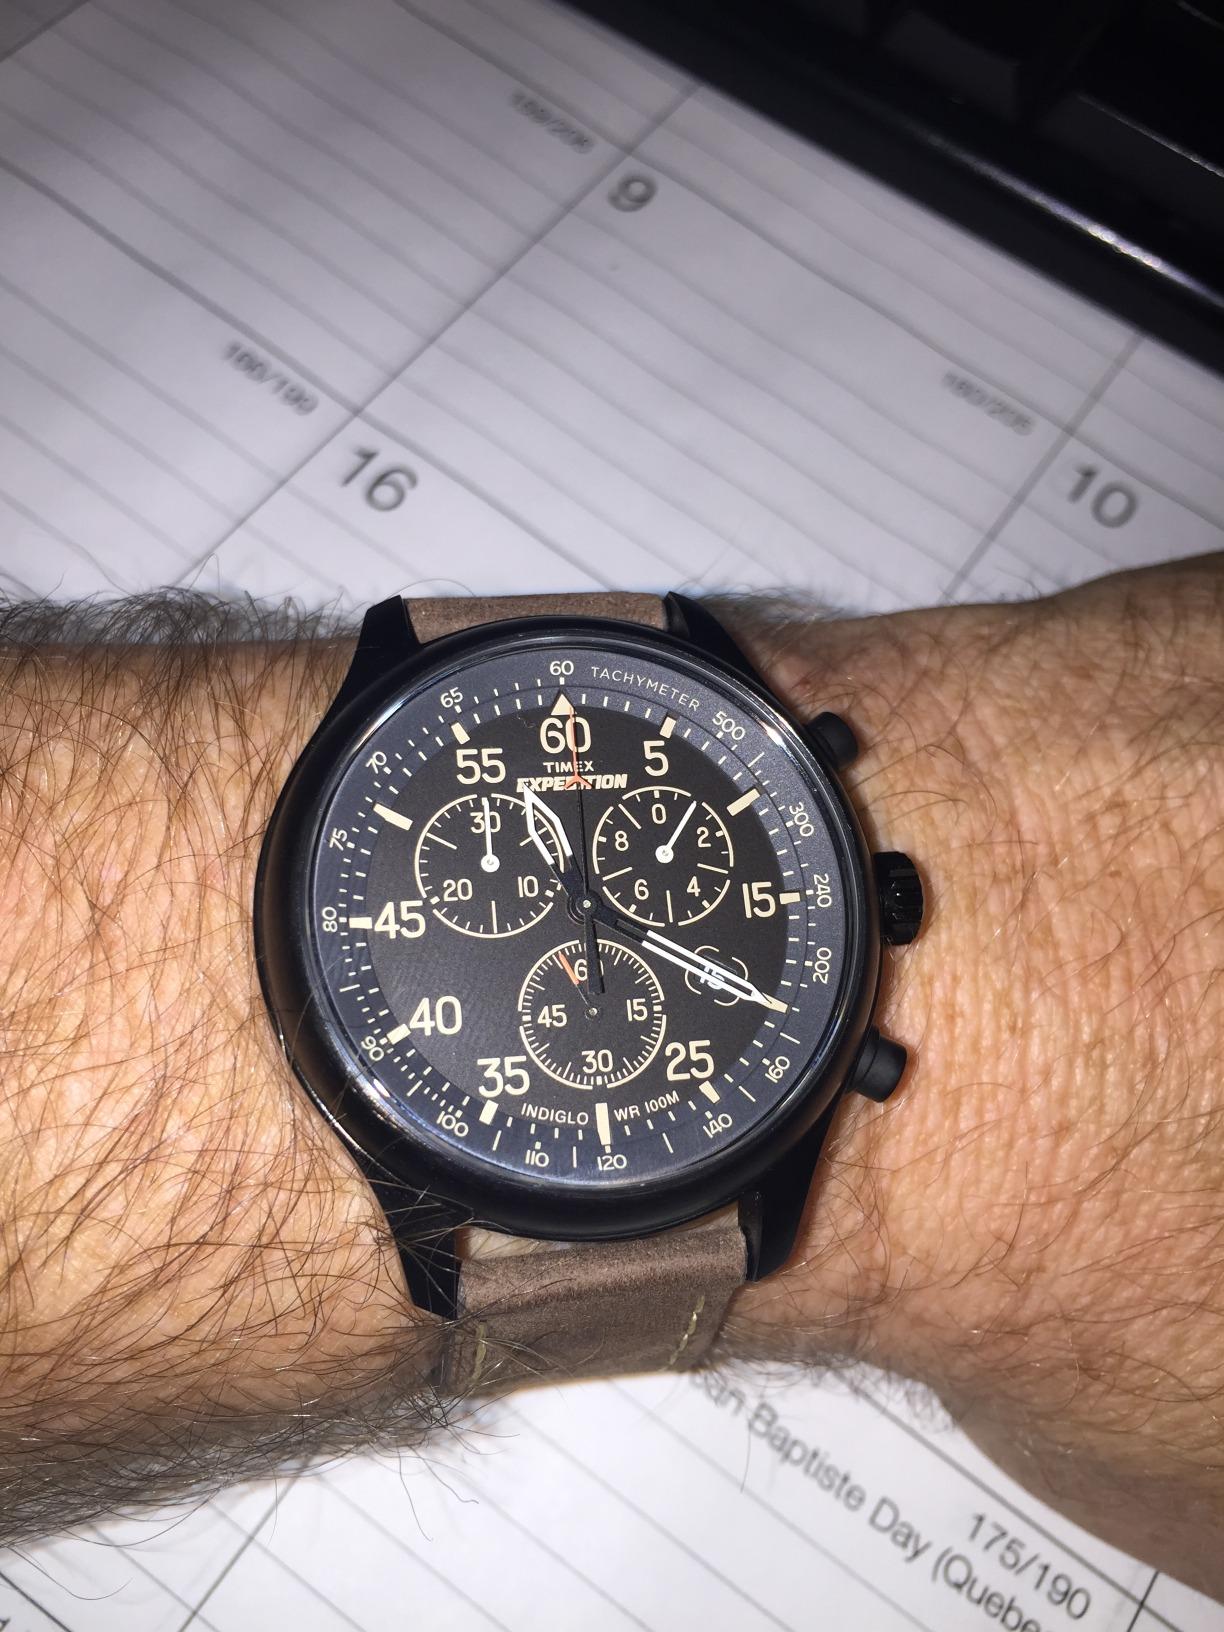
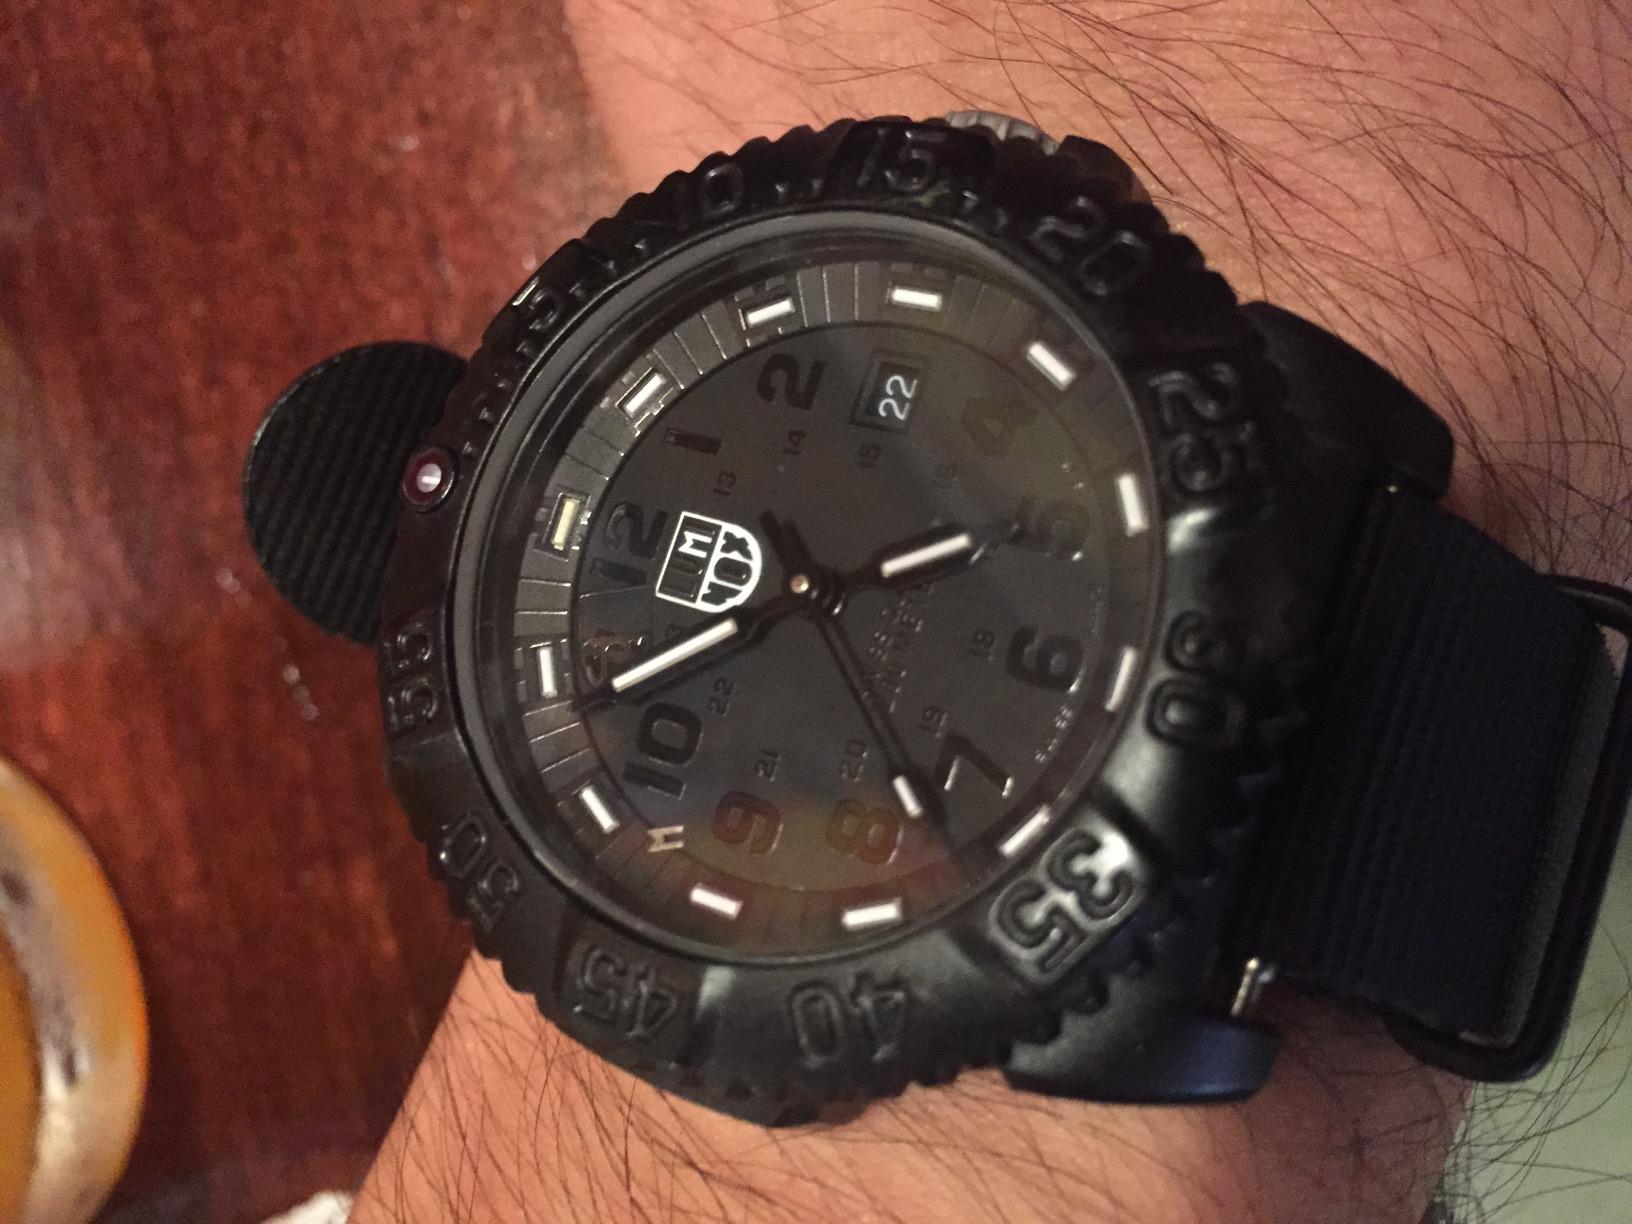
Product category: accessories_watch
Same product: no